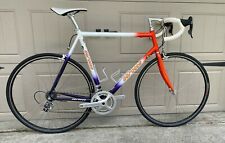
Vehicle type: Bikes